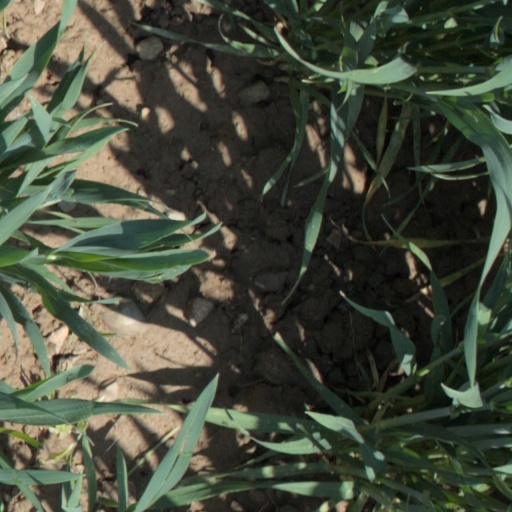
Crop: wheat